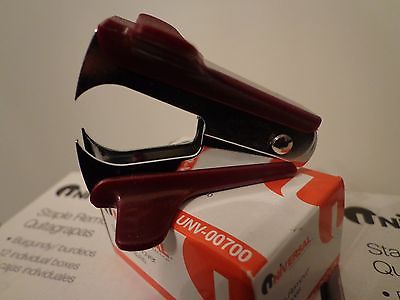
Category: stapler